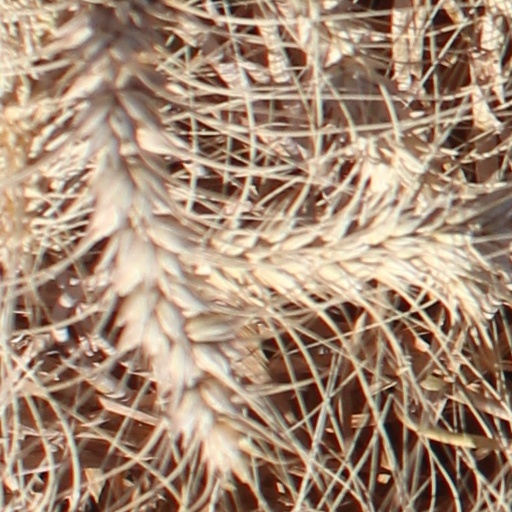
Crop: wheat